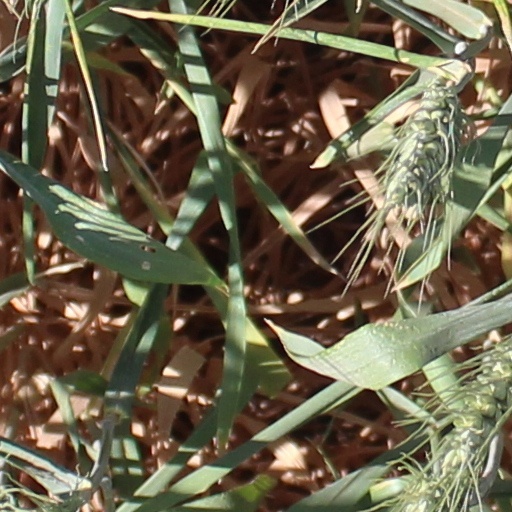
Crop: wheat